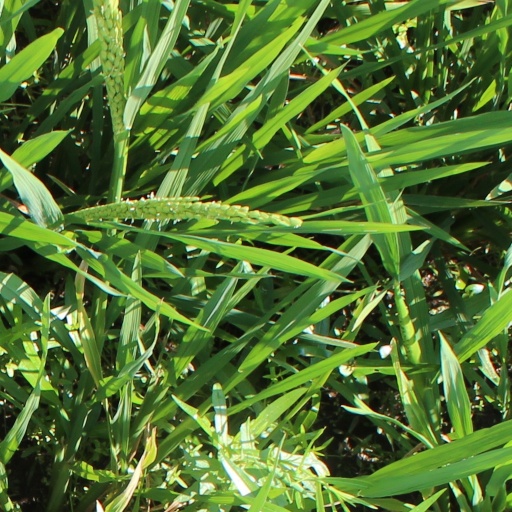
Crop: rice